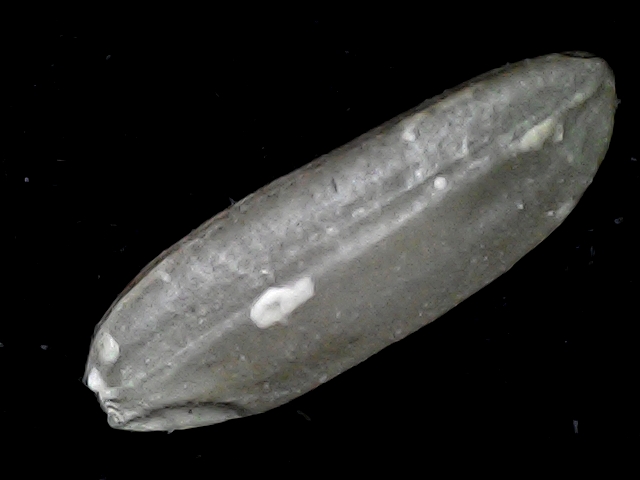
Rice variety: BD72